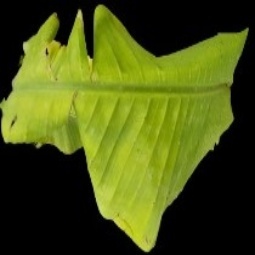
Label: Sulphur